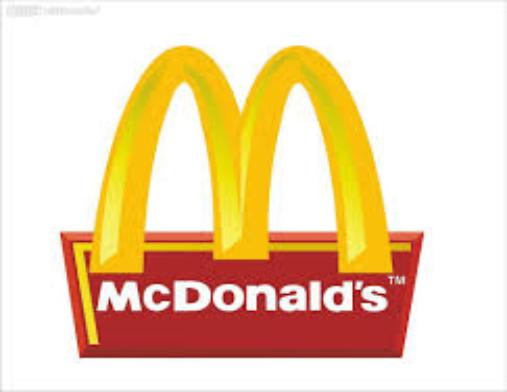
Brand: mcdonalds
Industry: Food